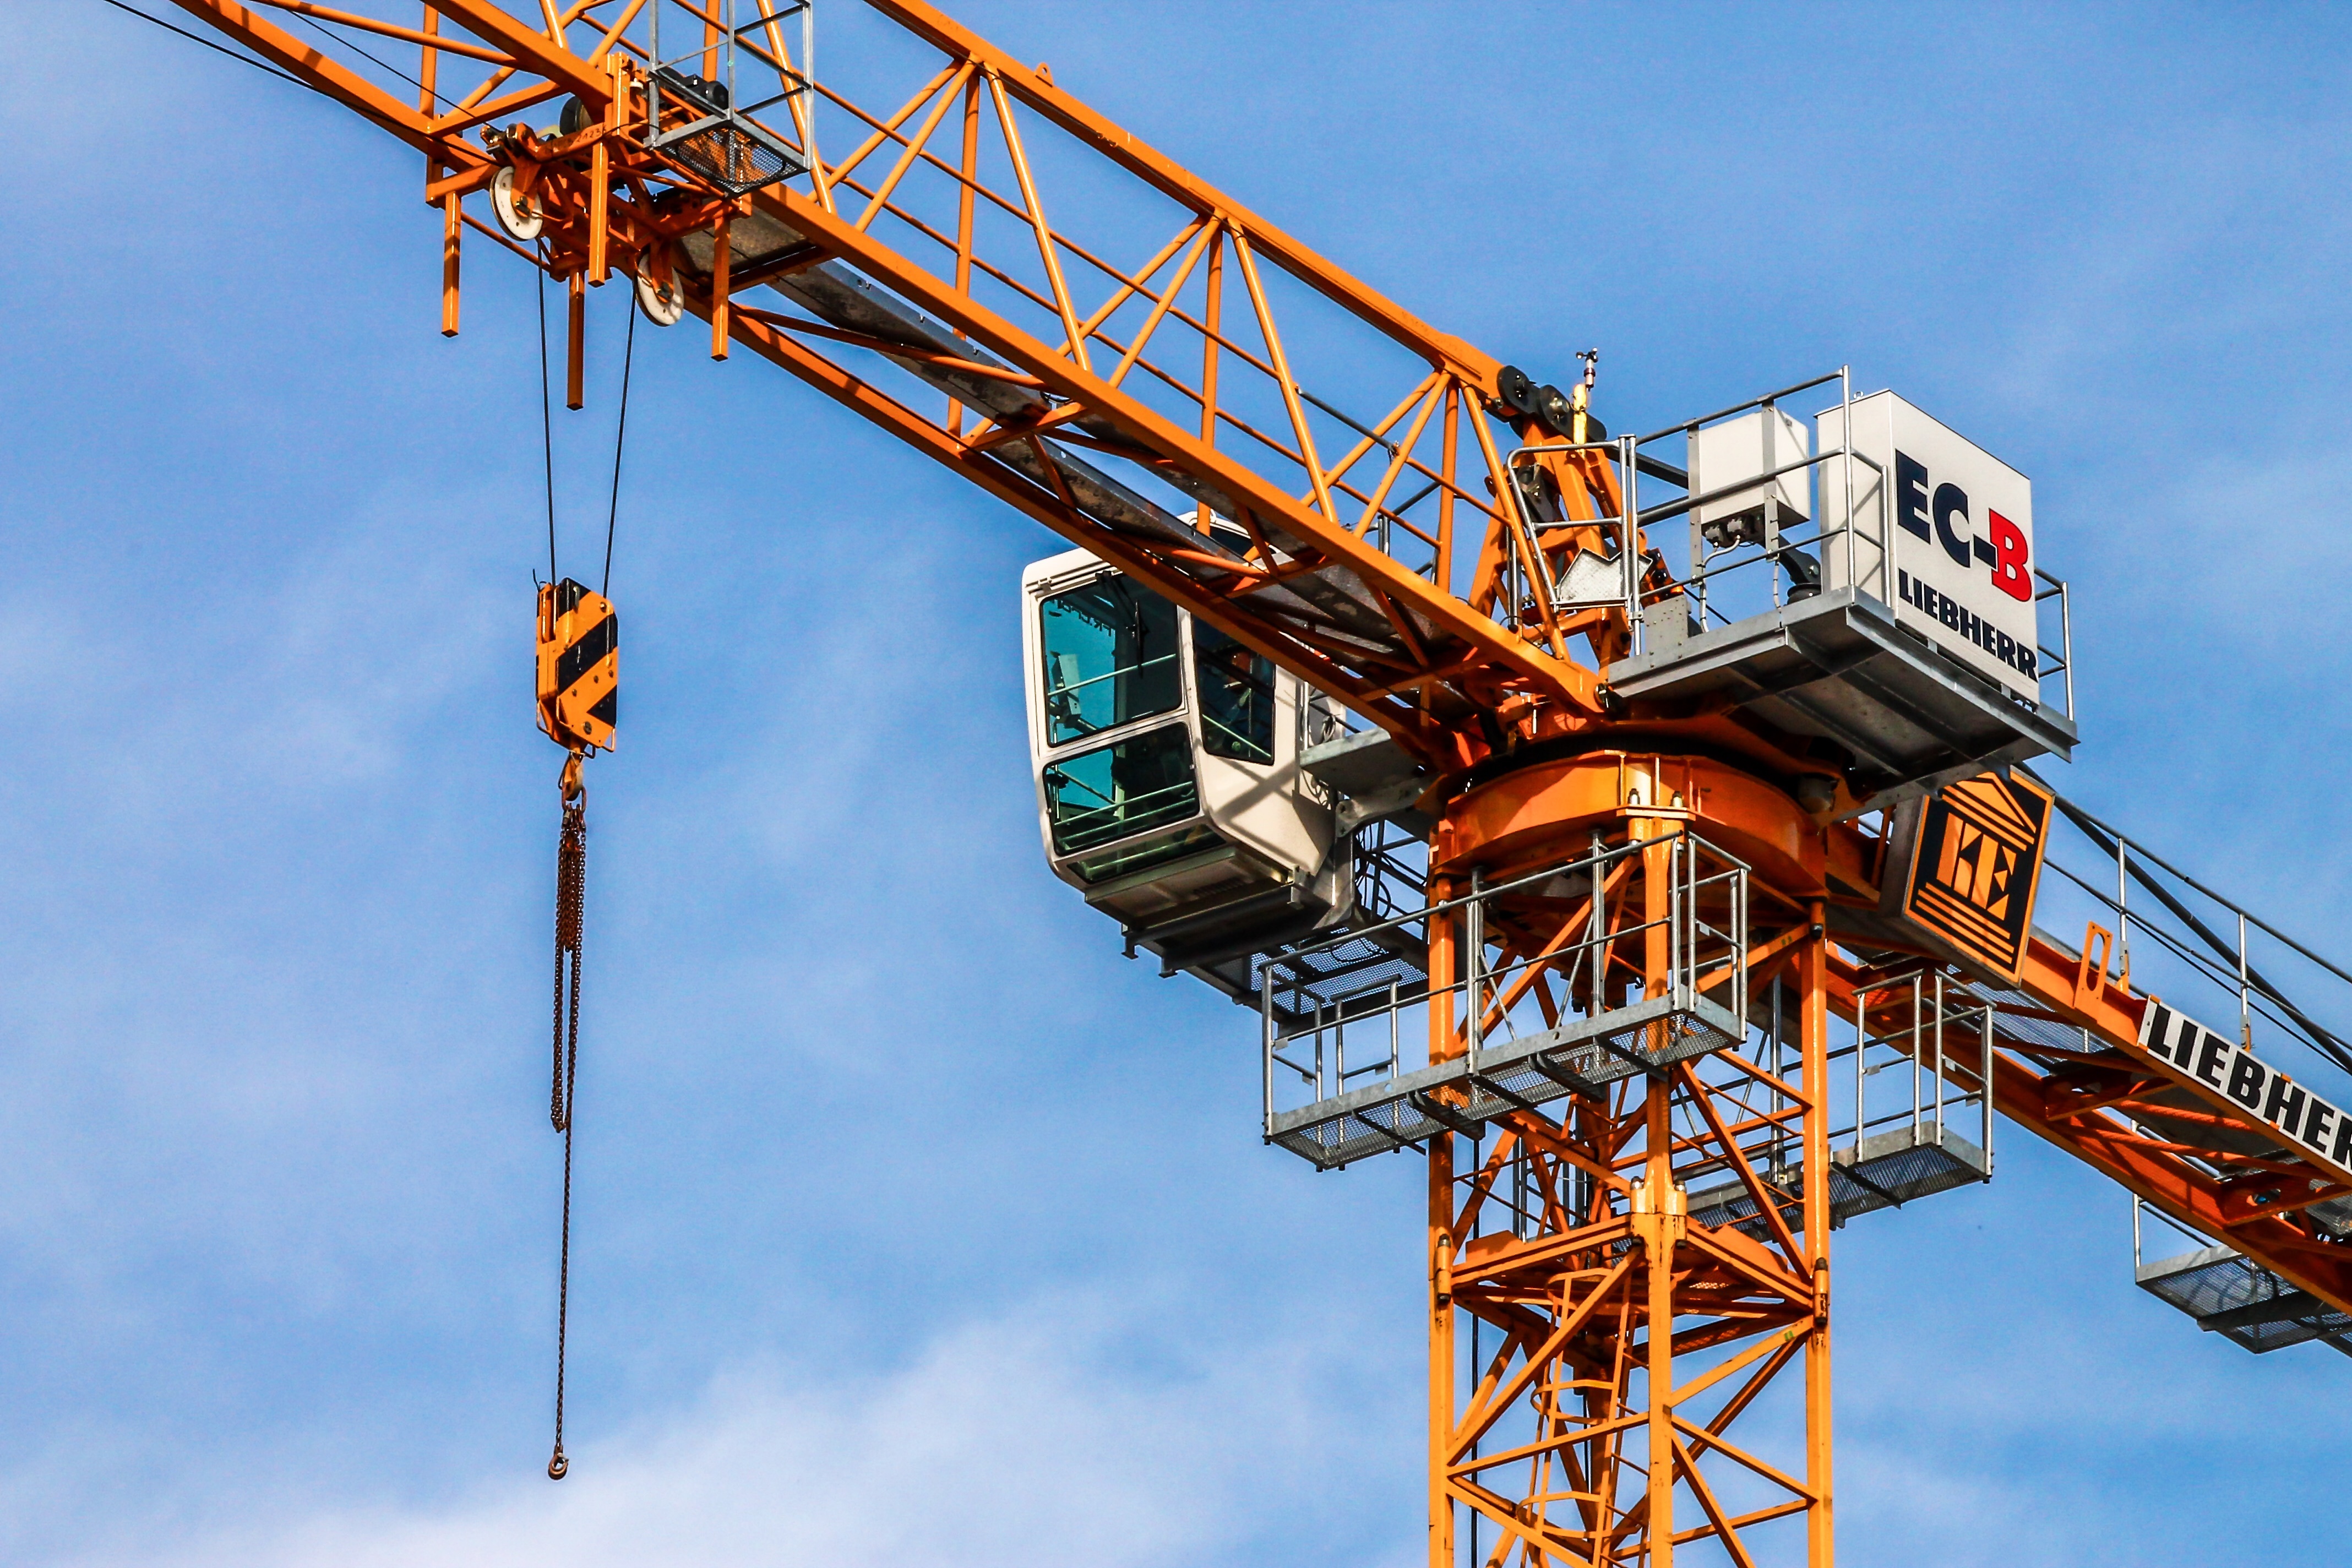
sky, chain, high, vehicle, mast, cabin, blue, electricity, yellow, long, crane, large, kassel, construction equipment, tower crane, tdk, lifting machine, slewing ring